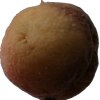
Label: peach